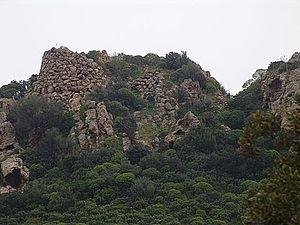
Le nuraghe Antigori est un site archéologique comprenant les vestiges de plusieurs tours rondes datées de l'Âge du bronze, situé à Sarroch, dans la ville métropolitaine de Cagliari, en Sardaigne.